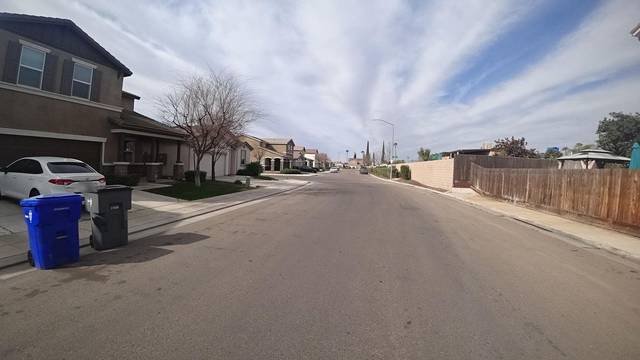
Region: Colombia
Coordinates: 36.716, -119.732